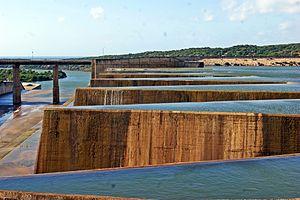
Barrage Sidi el Barrak, Gouvernorat de Béja, Tunisie
Les sites Ramsar en Tunisie sont au nombre de 41 en 2017. La Tunisie adhère à la Convention de Ramsar depuis 1980 et compte de nombreuses zones humides d'importance internationale comme le Chott el-Jérid et le lac Ichkeul.